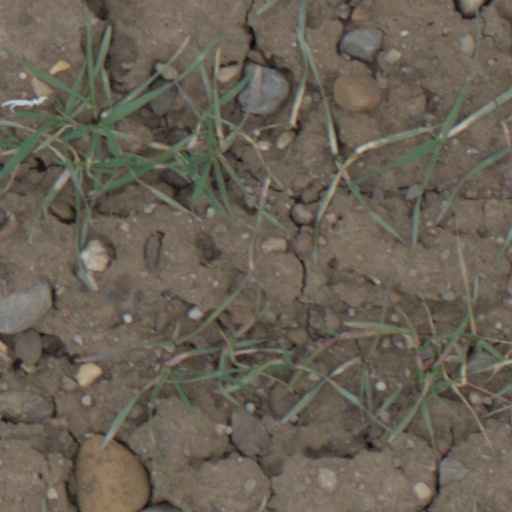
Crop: wheat